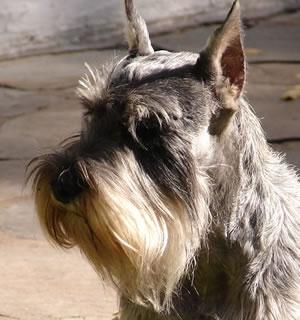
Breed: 220-n000053-standard_schnauzer